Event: Nepal Earthquake
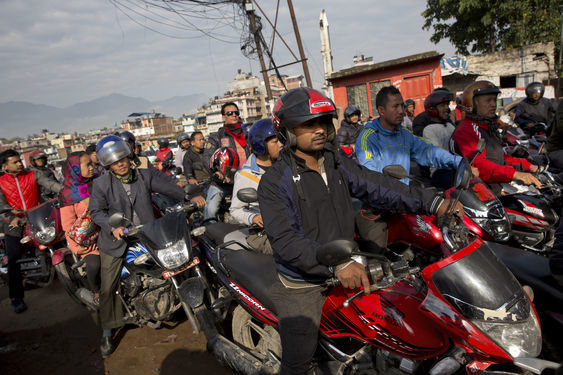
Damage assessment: no_damage